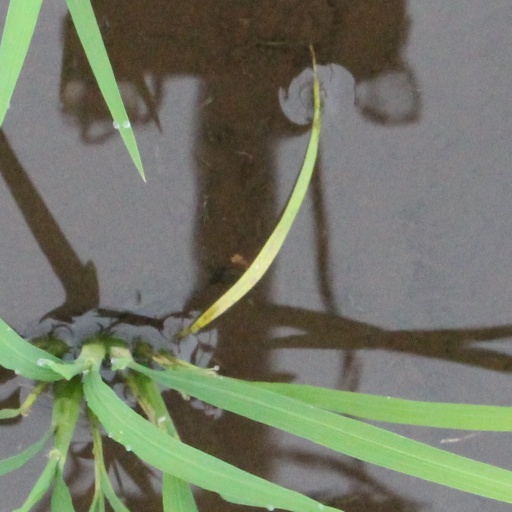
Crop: rice